Covent Garden, Cambridge

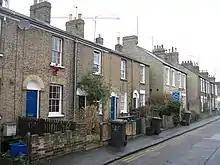
Terraced houses in Covent Garden, Cambridge.

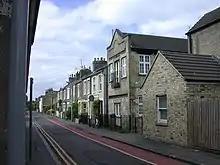
Another view of Covent Garden.

Covent Garden is a street in Cambridge, England, off Mill Road and near The Kite district.